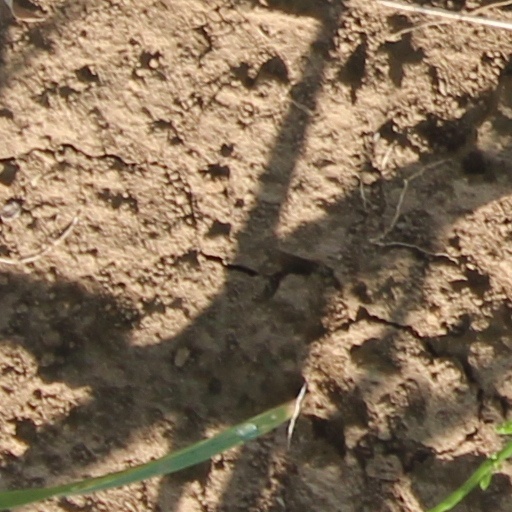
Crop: wheat